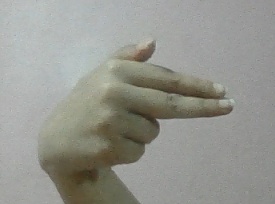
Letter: ghain